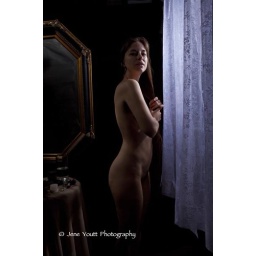
female nude in front of curtained window with dressing table and mirror,aubrey zich